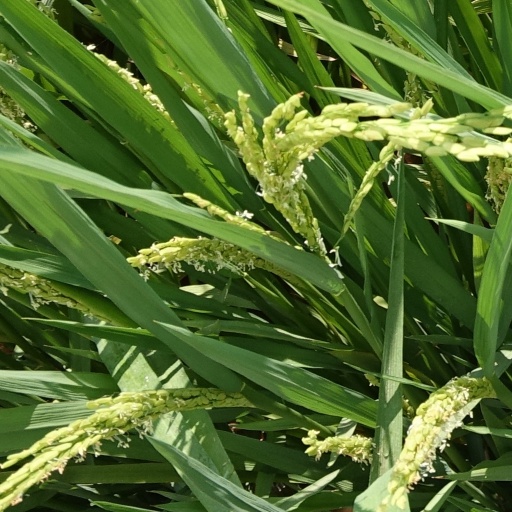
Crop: rice